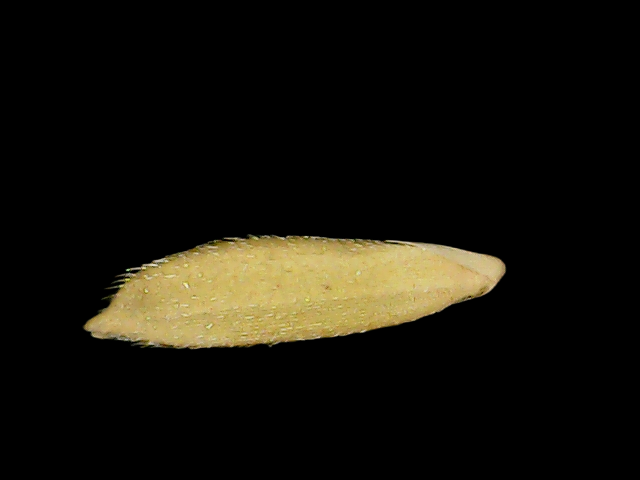
Rice variety: Binadhan17